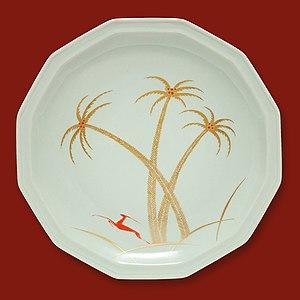
Assiette porcelaine pâte vert d’eau, rouge et or
René Crevel est un décorateur, architecte et peintre français né le 23 février 1892 à Rouen et mort le 2 décembre 1971 à Villeneuve-Loubet.